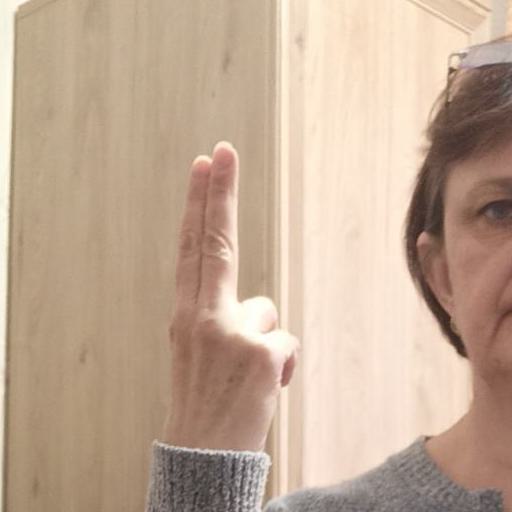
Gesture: two_up_inverted